Madonna and sexuality

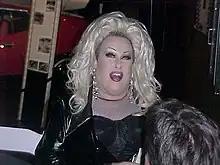
Madonna recruited people from the gay porn industry such as Joey Stefano and Chi Chi LaRue ("pictured") to appear in various of her works.

Madonna had promoted safe sex awareness in the 1980s and 1990s during the AIDS crisis as a means of inhibiting the spread of the virus, and continued to do the same in the next years, as reported Jason Mattera. In "Madonna as Postmodern Myth" (2002), French scholar Georges-Claude Guilbert concurred saying she often reminds her public during interviews and concerts to use condoms. Frances Negrón-Muntaner, commented in "Boricua Pop" (2004), she used her concerts to promote safe sex as a "remember the dead, and affirm the living". Editors of "History+ for Edexcel A Level" (2015), summed up that "she talked a great deal about sex, promoted safe sex in her interviews, distributed condoms at her concerts and performed at AIDS benefits". Upon the publication of her first book, "Sex" (1992), Madonna stated that if people "could talk about [sex] freely, we would have more people practicing safe sex, we wouldn't have people sexually abusing each other".